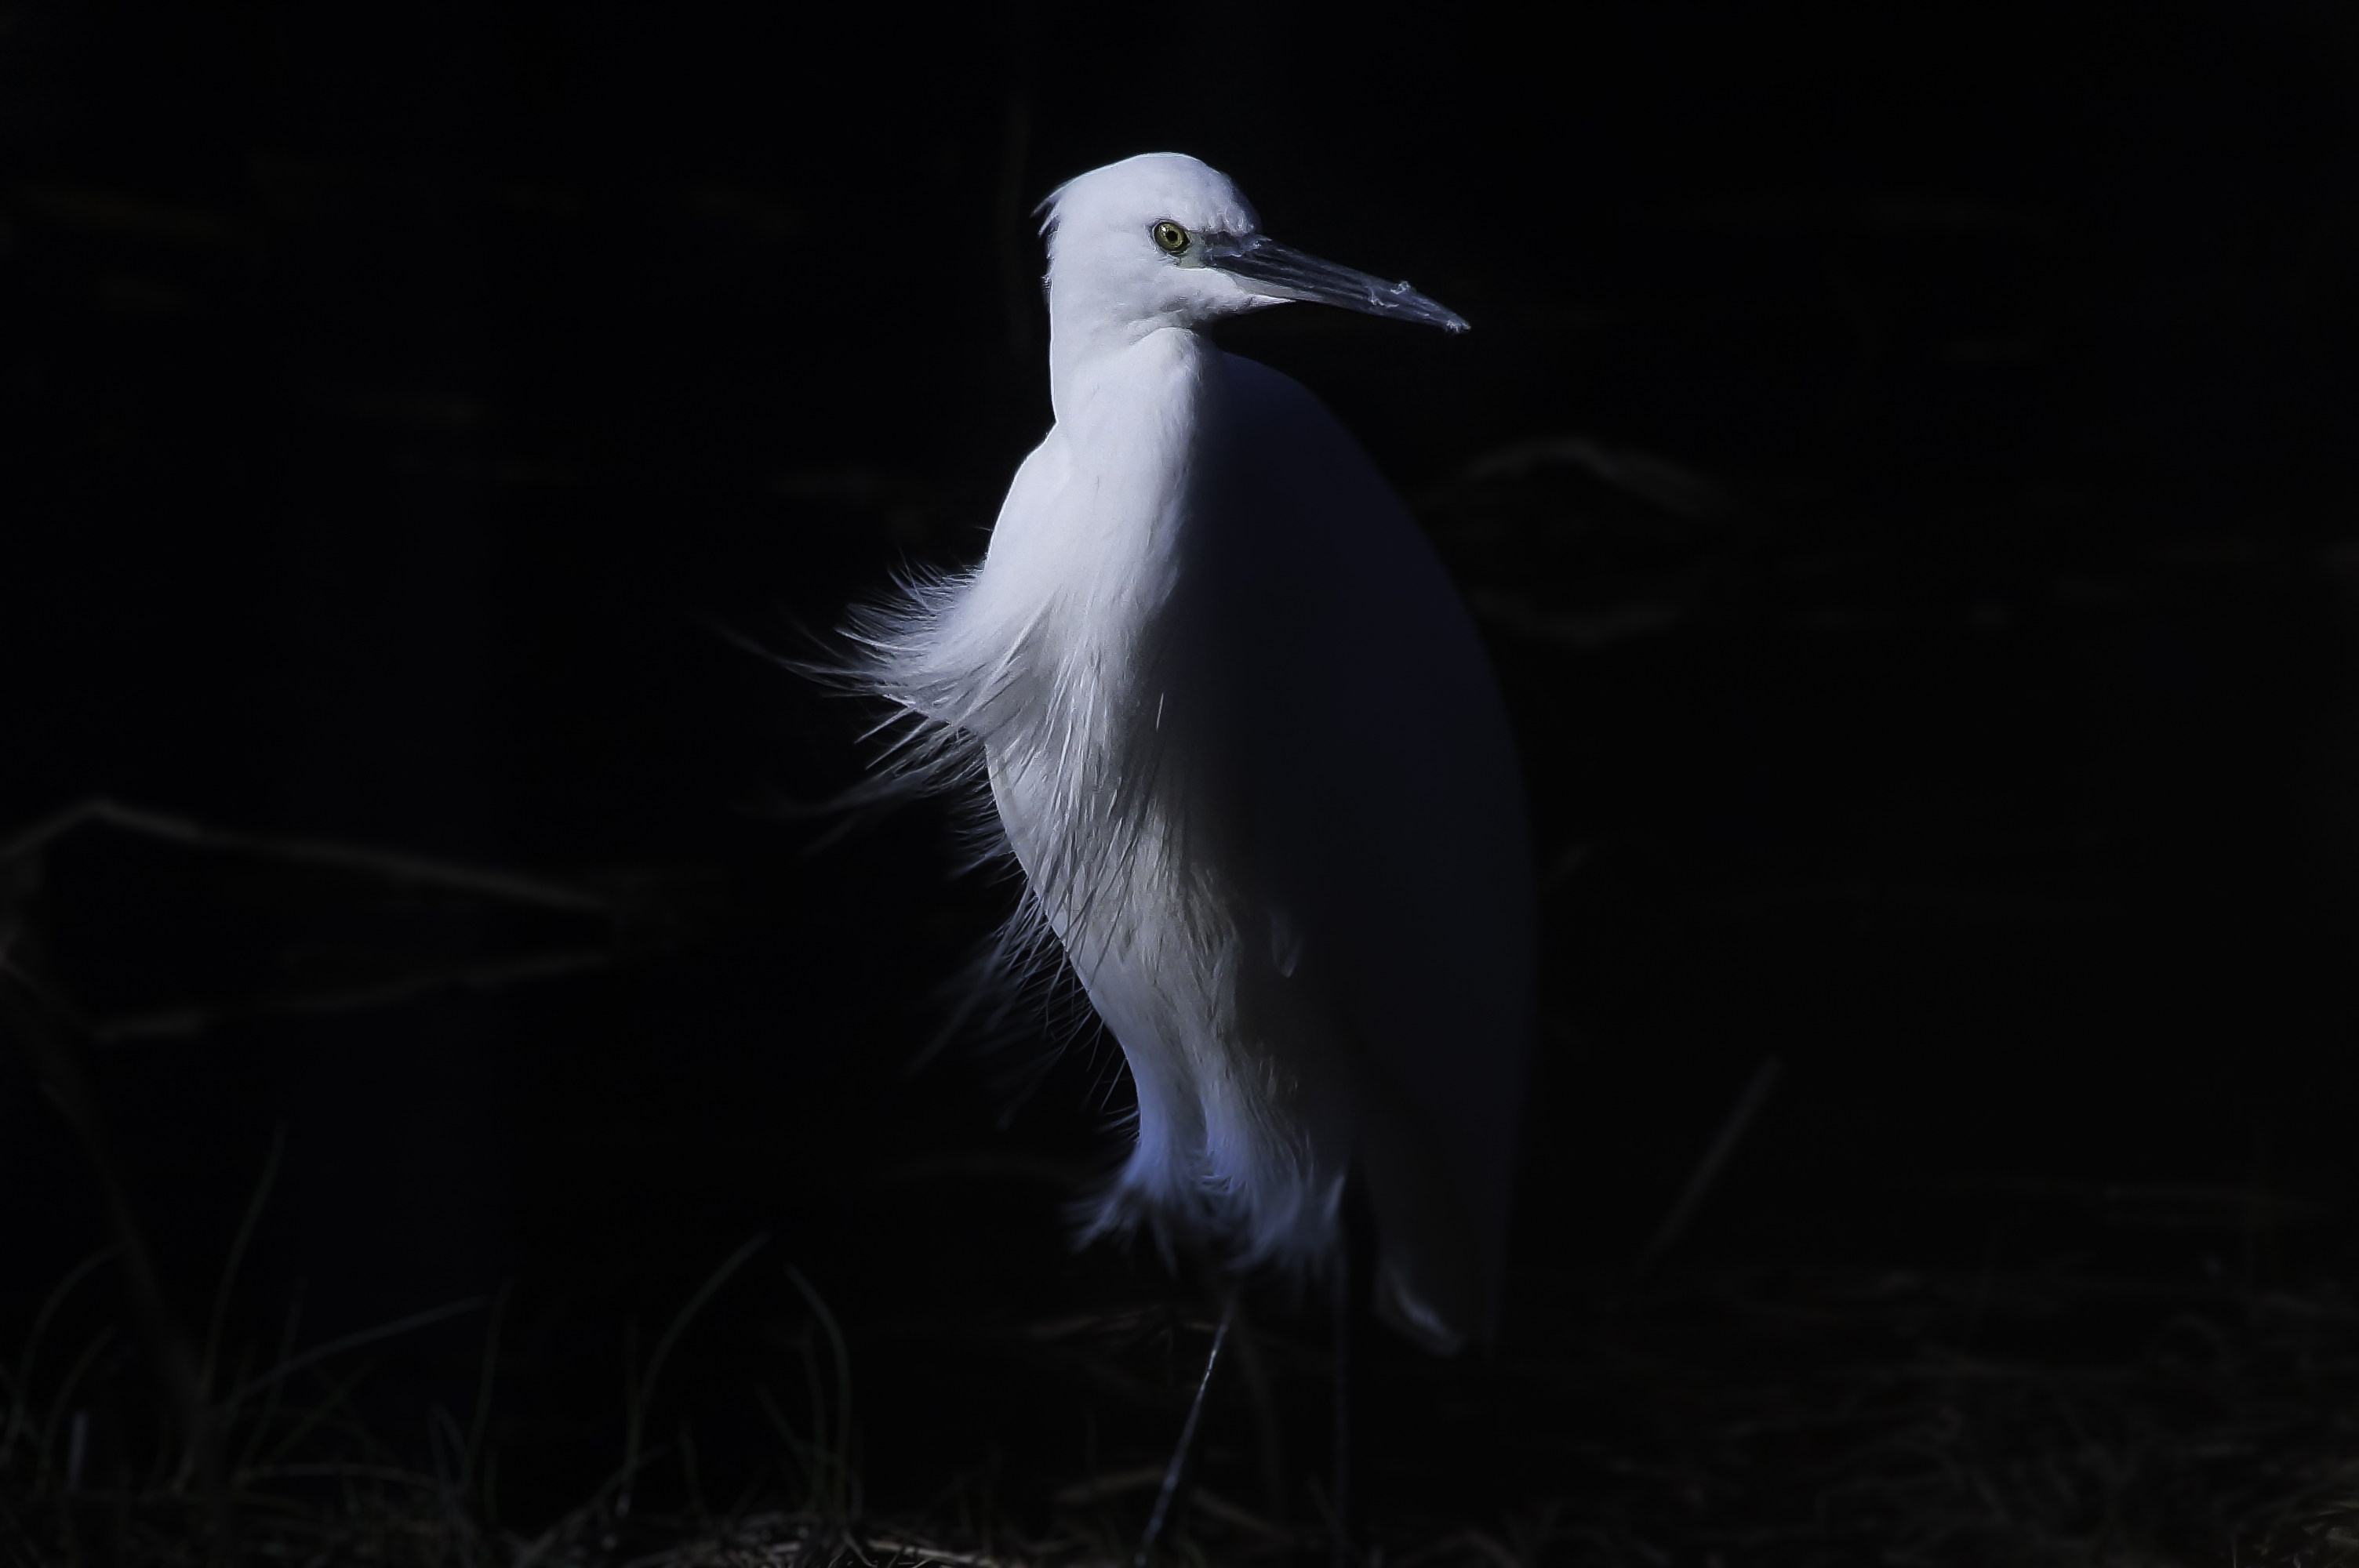
nature, bird, wing, photo, beak, darkness, monochrome, animals, vertebrate, naturaleza, egret, heron, a77, g, ggl1, gaby1, xovesphoto, animales, sonya77, sigma50500mm, 50500, gabrielcorua, xelodegalicia, sonya77v, marismasdealba